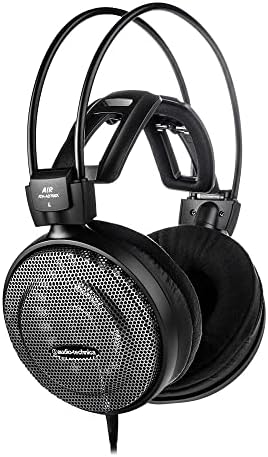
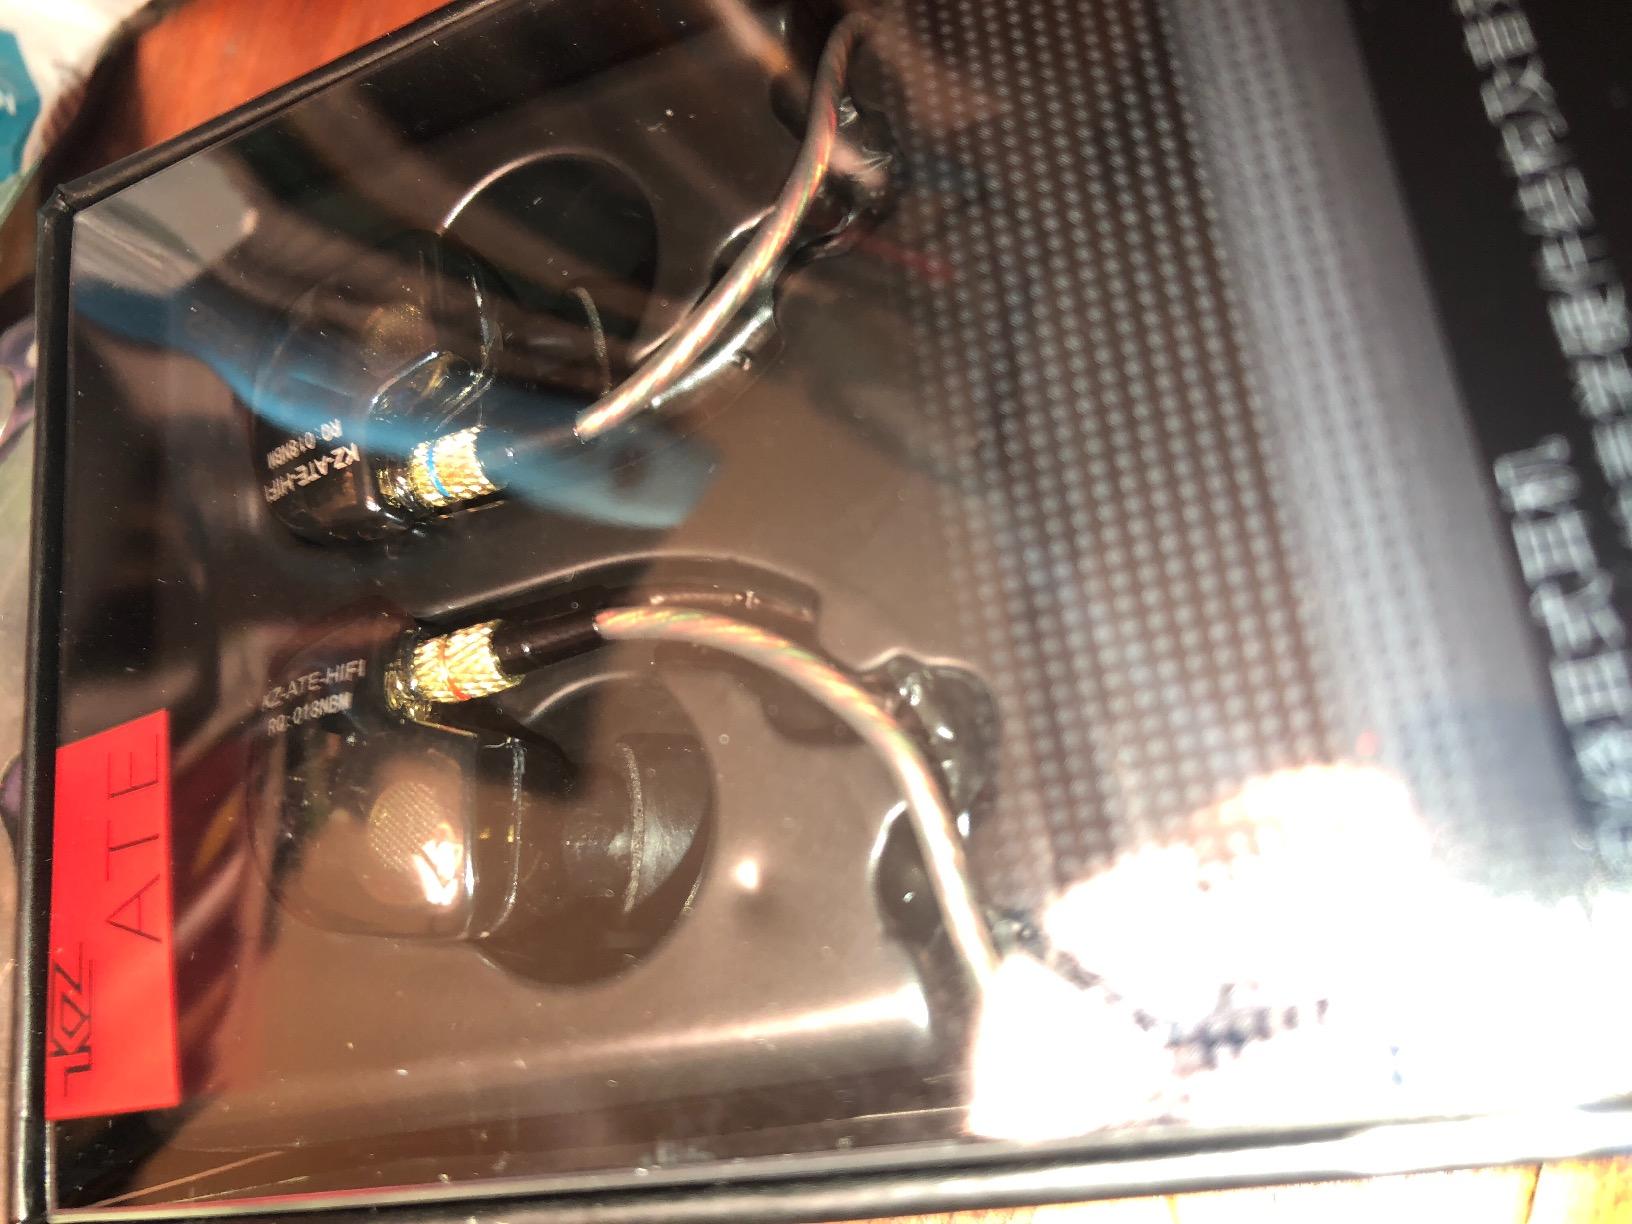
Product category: headphones
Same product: no